Wayne County, Georgia

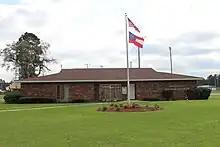
Wayne County School District headquarters

Wayne County School District operates public schools.